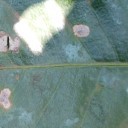
Label: Miner